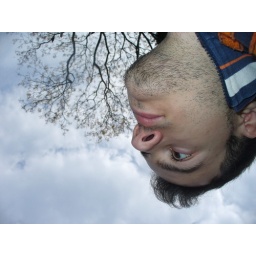
Upside down face in the clouds